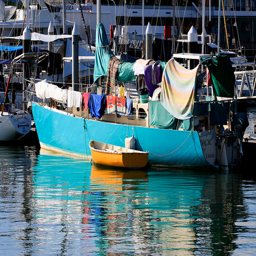
A large blue boat next to a small wooden boat.
A number of boats sitting in a harbor
A boat is on the water with laundry hanging out.
A colorful large boat and small boat sit in the harbor.
Blue boat sitting on a pier next to other boats.